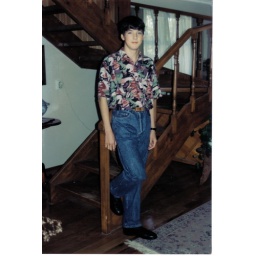
Jamie in a colorful shirt